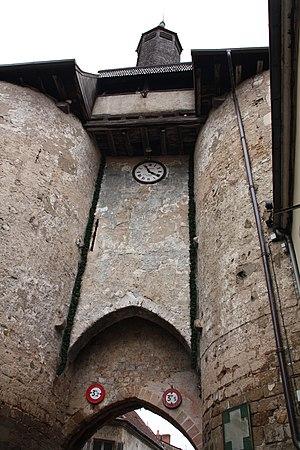
Fortifications à Ainay-le-Château, France. This file was uploaded with Commonist.
Les fortifications d'Ainay-le-Château sont des fortifications situées à Ainay-le-Château, en France.